Esmond Knight

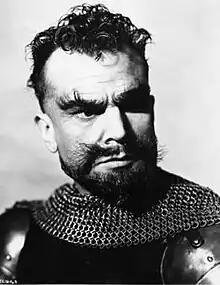
Knight as Fluellen in "Henry V" (1944)

Esmond Penington Knight (4 May 1906 – 23 February 1987) was an English actor. He had a successful stage and film career before World War II. For much of his later career Knight was half-blind. He had been badly wounded in 1941 while on active service on board HMS "Prince of Wales" when she fought the "Bismarck" at the Battle of the Denmark Strait, and remained totally blind for two years, though he later regained some sight in his right eye.